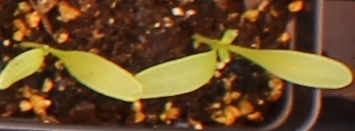
Label: Sugar beet